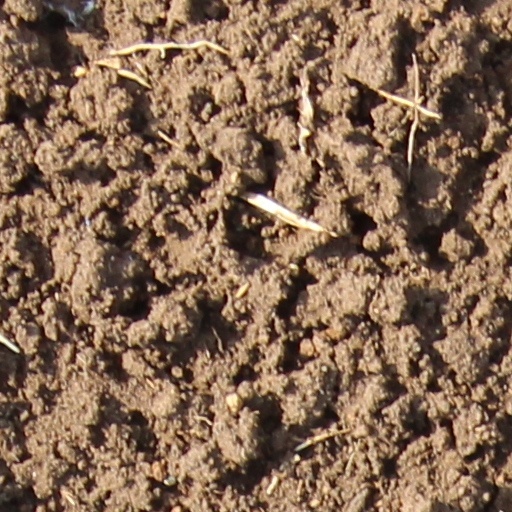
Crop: wheat